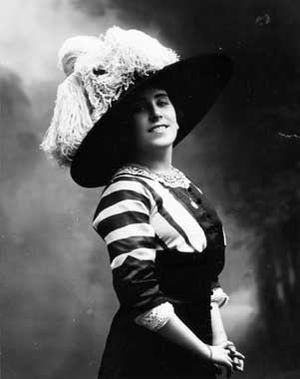
Mario Nunes Vais est un photographe italien.
Lucrezia Borja y Gonzales de Riancho, dite Lucrezia Bori, née à Valence le 24 décembre 1887 et morte à New York le 14 mai 1960, est une cantatrice espagnole, descendante de la Famille Borgia.
2 janvier : la Symphonie nᵒ 4 de Roger Sessions, créée par l'Orchestre symphonique du Minnesota dirigé par Antal Doráti.